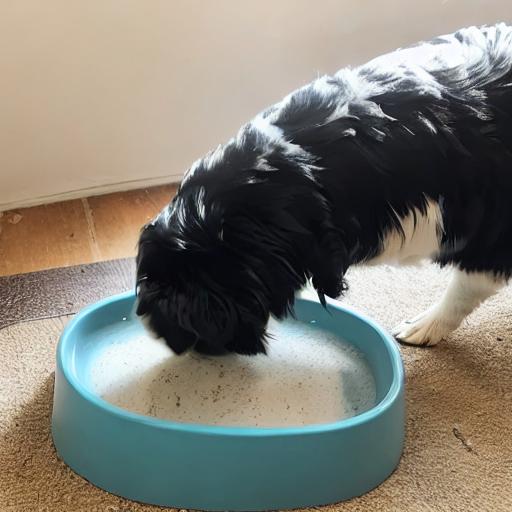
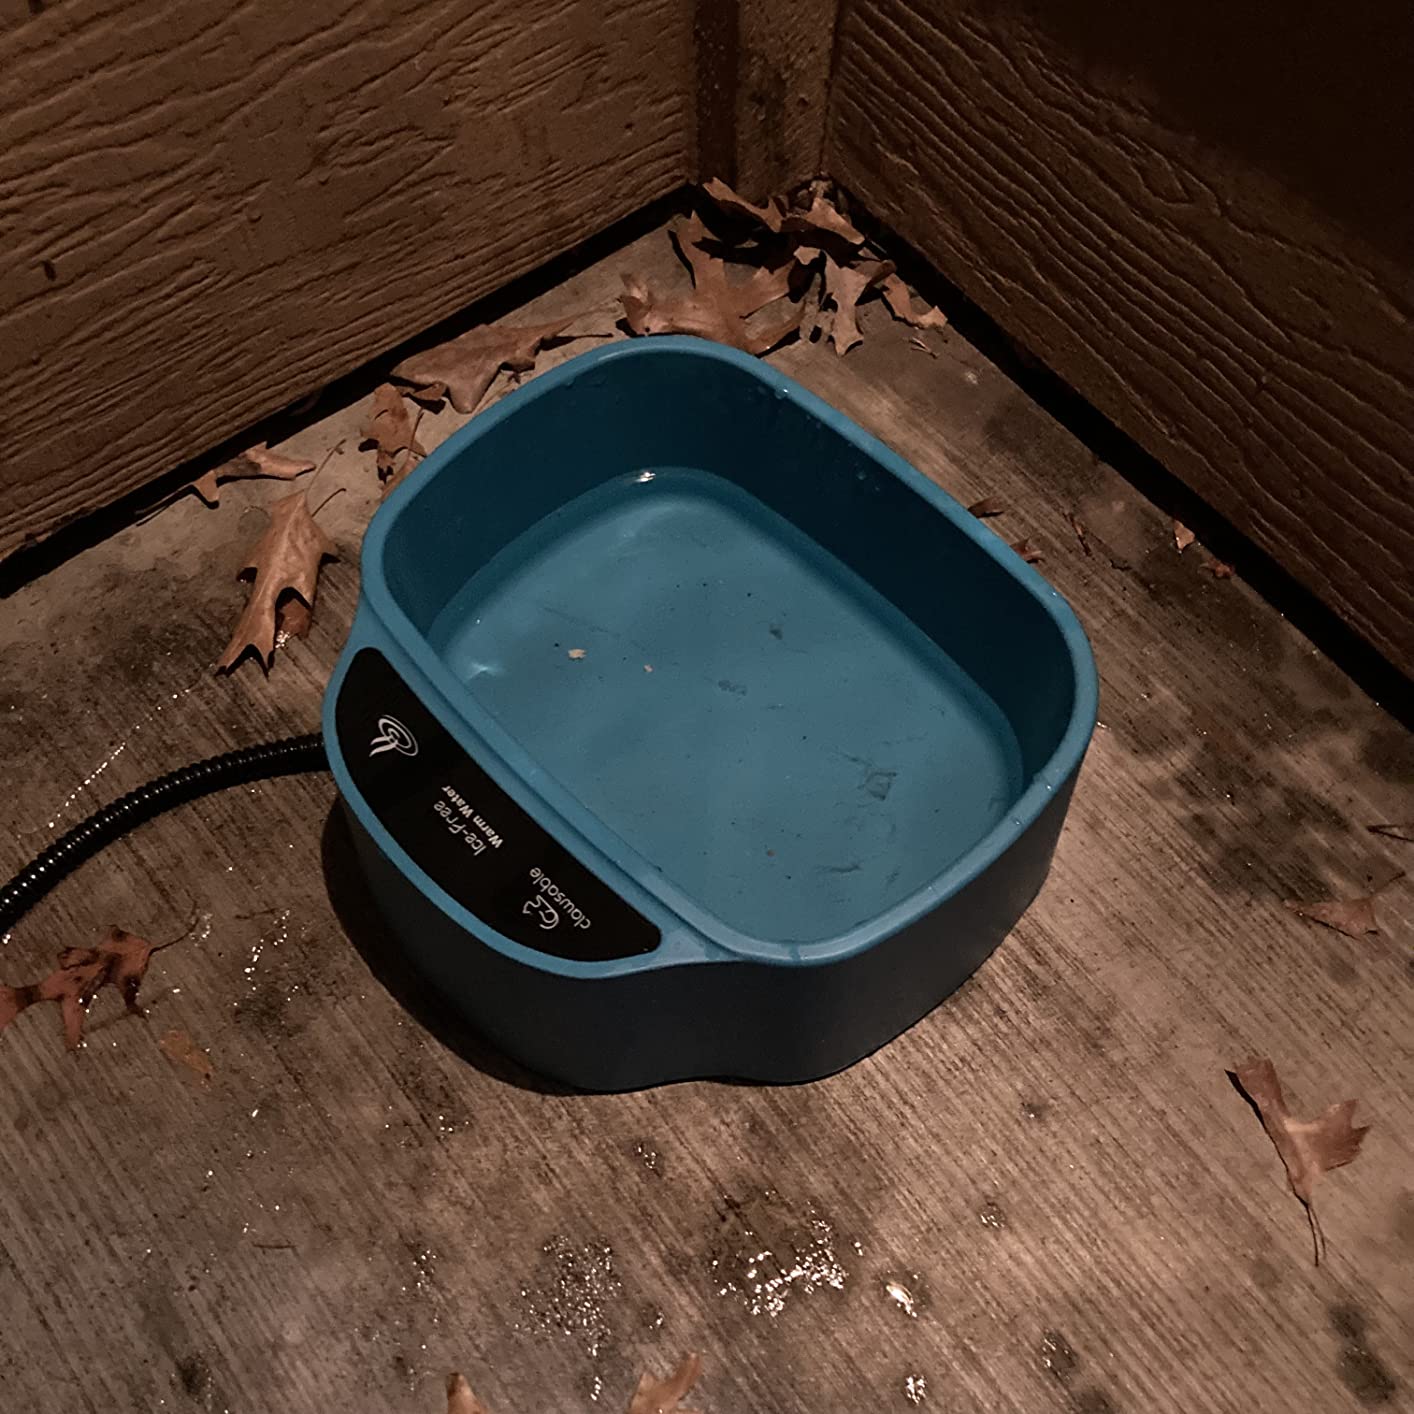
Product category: items_bowl
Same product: no